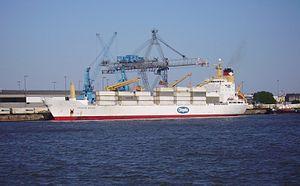
Le navire frigorifique «Chiquita België» à Bremerhaven, Allemagne Español: La nave frigorífica «Chiquita België» en Bremerhaven, Alemania Svenska: Kylfartyget ""Chiquita België"" i Bremerhaven, Tyskland IMO Number: 9015204 MMSI Number: 308121000 Callsign: C6KD7 Length: 158 m Beam: 24 m"